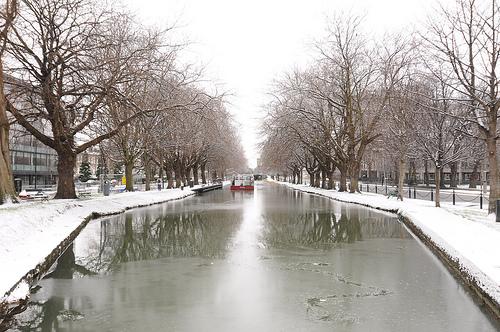
Weather: snow or frosty